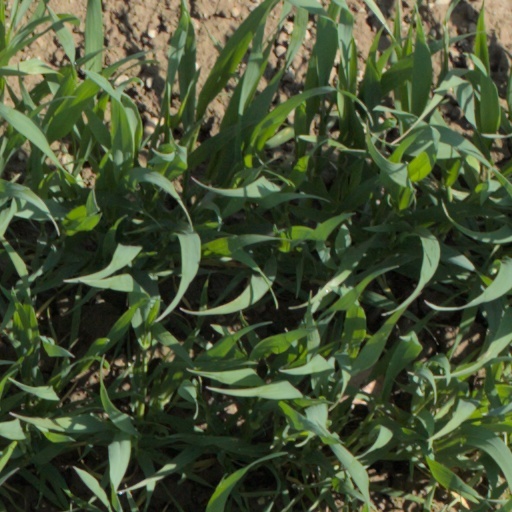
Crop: wheat